Rugby, Warwickshire

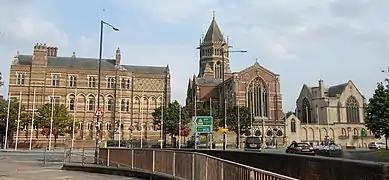
Rugby School, (from left to right) New Quad Buildings, Chapel and War Memorial Chapel.

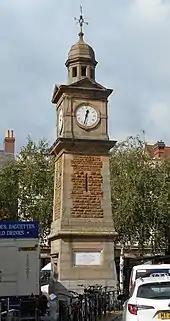
Jubilee Clock Tower

Most of Rugby sits around above sea level on an irregular shaped plateau which is situated between the valleys of the River Avon and Swift to the north, and the Rains Brook and River Leam to the south. During its modern growth, Rugby spread north across the Avon valley and enveloped the villages of Brownsover and Newbold, which are to the north of the Avon valley.